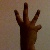
The image shows a hand gesture representing the number 6 in Indian Sign Language.